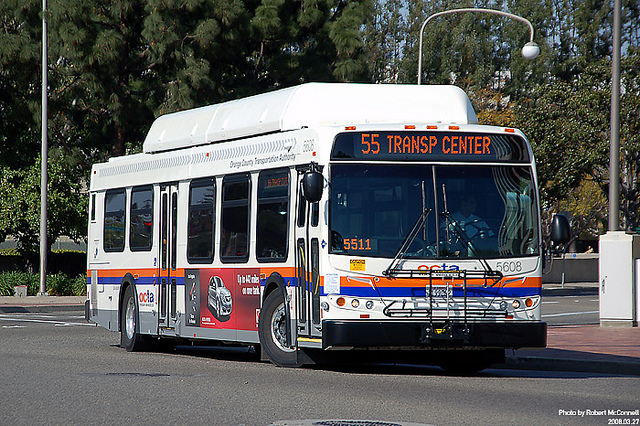
The bus is stopped at the street corner.

Bus with orange and blue stripes in turning corner.

A bus is rolling down a street in pursuit of passengers.

A city bus at the curb in a parking area.

A bus is currently reading "55 Transp Center"